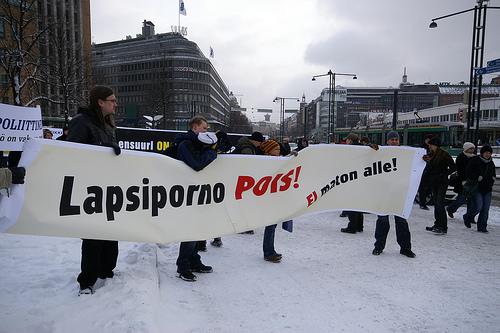
Weather: snow or frosty